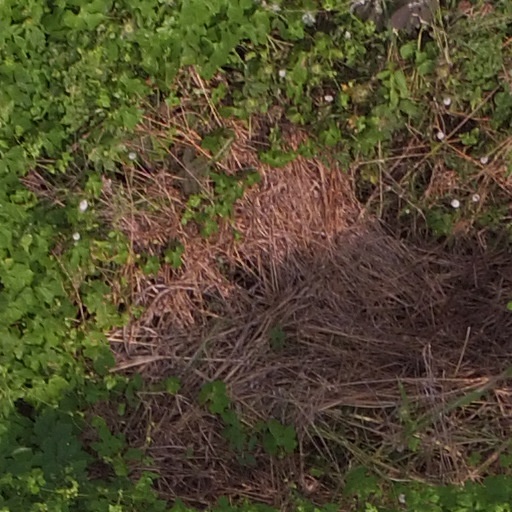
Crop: maize; corn